Metastasis

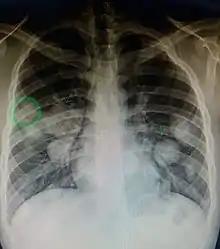
Pulmonary metastases shown on Chest X-Ray

This is typical route of metastasis for sarcomas, but it is also the favored route for certain types of carcinoma, such as renal cell carcinoma originating in the kidney and follicular carcinomas of the thyroid. Because of their thinner walls, veins are more frequently invaded than are arteries, and metastasis tends to follow the pattern of venous flow. That is, hematogenous spread often follows distinct patterns depending on the location of the primary tumor. For example, colorectal cancer spreads primarily through the portal vein to the liver.